List of rail accidents (1910–1919)

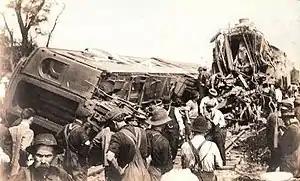
Corning N.Y. train wreck July 4, 1912

November 23 – "France" – A bridge collapsed under a passenger train at Montreuil-Bellay, killing 22 people.